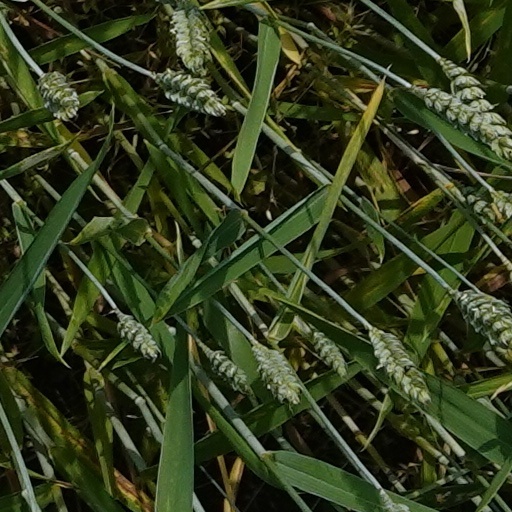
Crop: wheat